Seth Maness

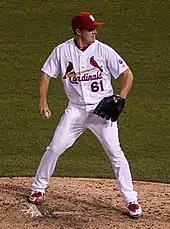
Maness pitching for the Cardinals in 2015

Maness made his MLB debut on May 3. He pitched one inning in his debut, against the Milwaukee Brewers at Miller Park in the eighth inning, giving up no hits, and getting three consecutive groundouts (the third out hit to him) for his debut, following the seventh inning debut of Carlos Martinez who was brought up earlier that day. On May 15, 2013, he became the first Cardinal rookie pitcher since 1900 with three relief wins in his first five major league appearances. In 66 games with St. Louis, Maness went 5–2 with 15 holds, 1 save and a 2.32 ERA, striking out 35 in 62 innings. He led the team in ERA.